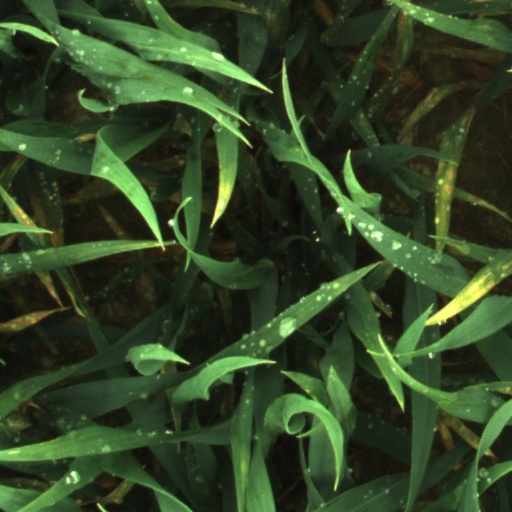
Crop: wheat